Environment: real
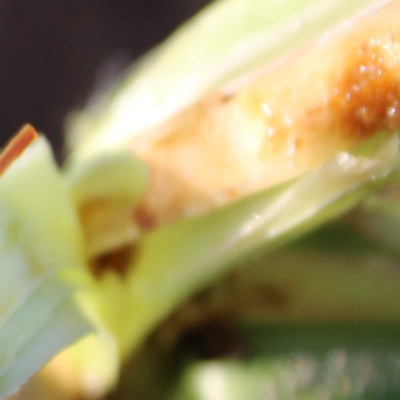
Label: fall_armyworm